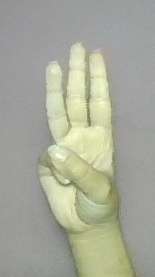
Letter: thaa